Ruskin High School, Crewe

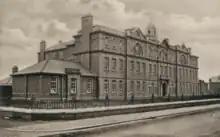
Crewe Technical College 1919

The school was founded in 1902 as Crewe County Secondary School in rooms at the then Technical College in Flag Lane and moved to the new Ruskin Road building in 1909. The name changed to Crewe County Grammar School after the Education Act 1944. The last CCGS reunion was held in 2012 for pupils who entered the school in 1971 or 1972. When secondary education in Crewe was reorganised the school became the Ruskin County High School (and fully comprehensive) in 1978. It achieved a Specialist Schools status in 2002 after a successful application to the Specialist Schools Trust and sufficient fund-raising.